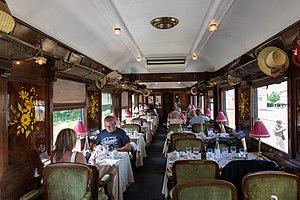
Intérieur de la voiture-restaurant CIWL 2750
Le Chemin de fer touristique de la Vendée, est un chemin de fer touristique et historique qui participe depuis 1992 à la sauvegarde du patrimoine ferroviaire de la Vendée. Elle propose des animations et des parcours en trains historiques, autorails et locomotive à vapeur, sur la section de Mortagne-sur-Sèvre aux Herbiers de l'ancienne ligne de Vouvant-Cezais à Saint-Christophe-du-Bois.
Une voiture-restaurant est une voiture de chemin de fer généralement incorporée dans un train à grand parcours, à bord de laquelle les repas sont servis à table comme dans un restaurant fixe.